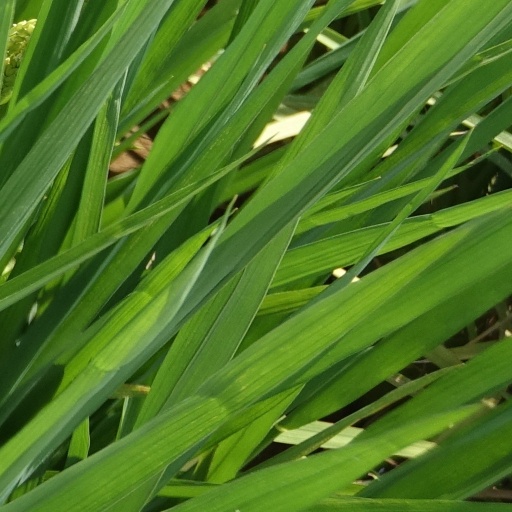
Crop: rice